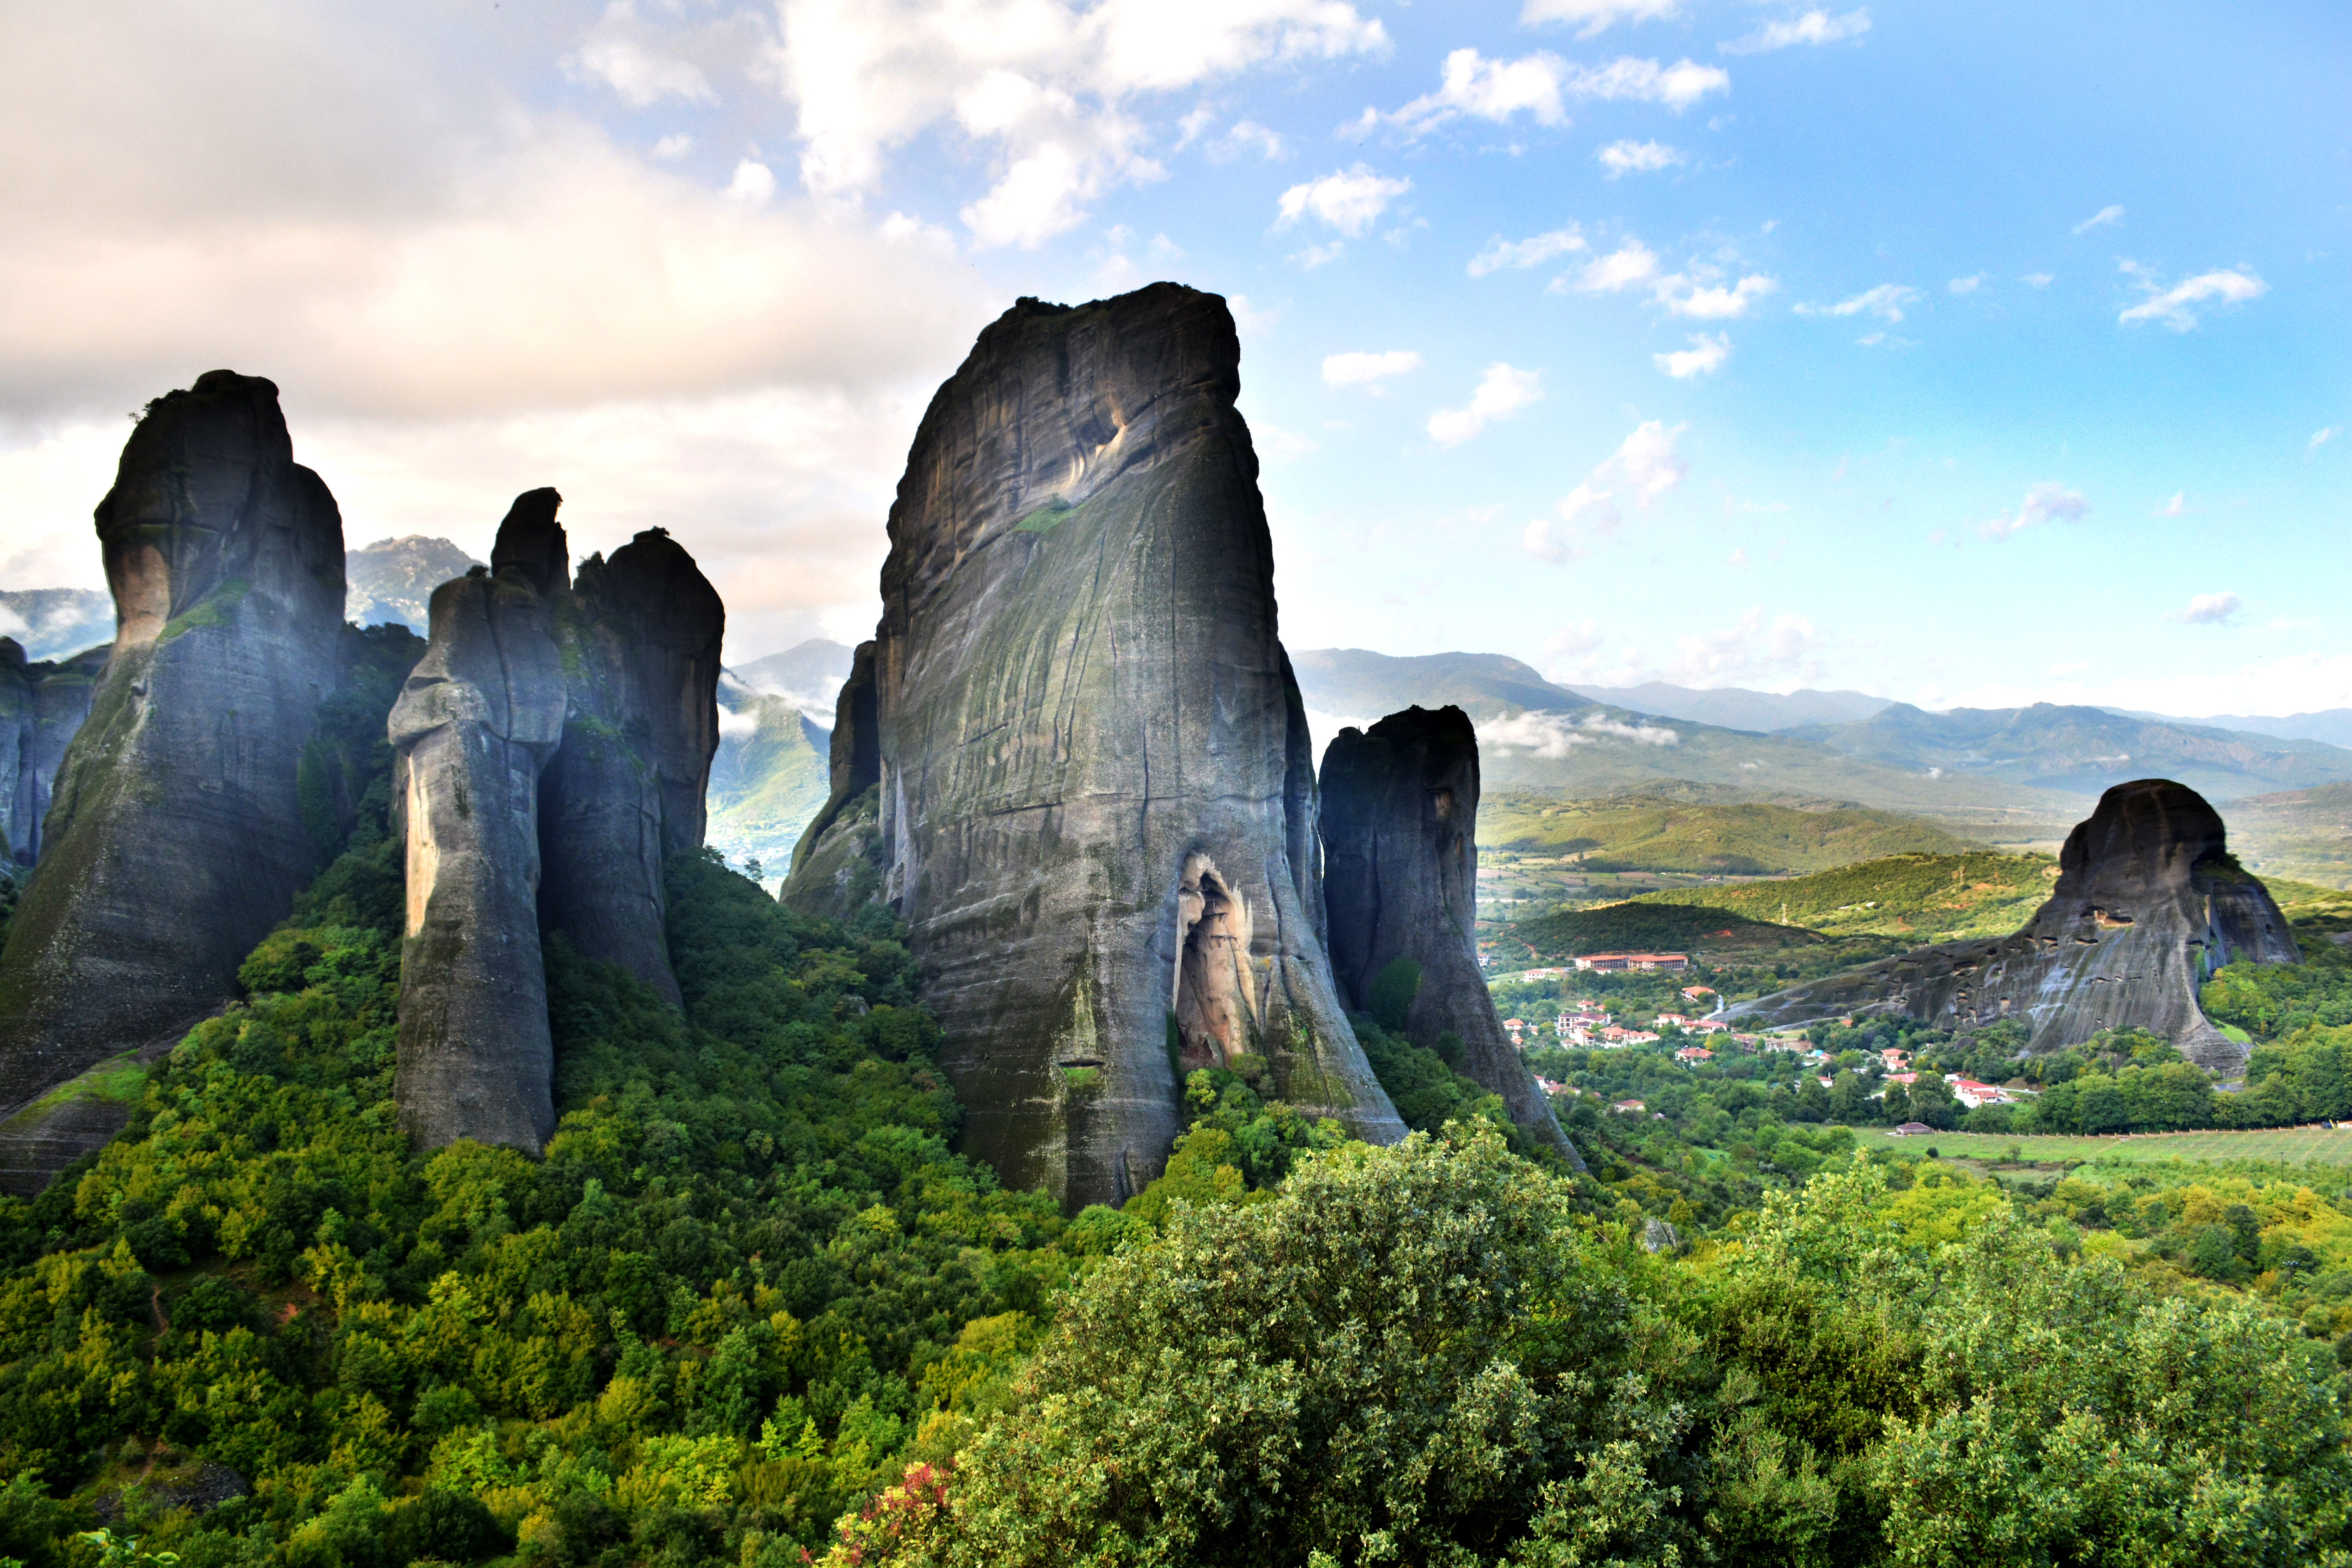
tree, nature, rock, hill, landmark, climbing, terrain, mountains, greece, ecosystem, monolith, meteora, kalambaka, kastraki